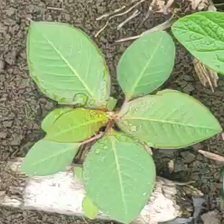
Weed species: Moti_dudhi(Euphorbia_geneculata_L)